Transacqua

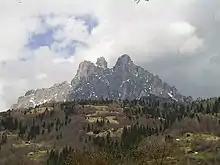
Pale di San Martino seen from the town of Transacqua

Transacqua was a "comune" (municipality) in Trentino in the northern Italian region Trentino-Alto Adige/Südtirol, located about east of Trento. As of 31 December 2004, it had a population of 2,007 and an area of . It was merged with Siror, Tonadico and Fiera di Primiero on January 1, 2016, to form a new municipality, Primiero San Martino di Castrozza.